Military history of Vietnam

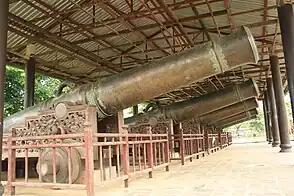
"" of the Nguyễn dynasty

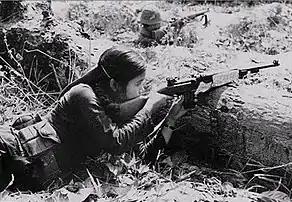
A female Viet Cong during the Vietnam War

Army and warfare made their first appearance in Vietnamese history during the 3rd millennium BC. Throughout thousands of years, wars played a great role in shaping the identity and culture of people inhabited the land which is modern day Vietnam.